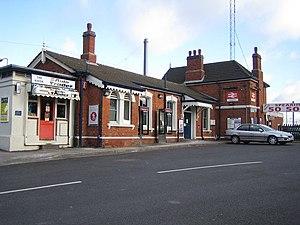
La gare de Leagrave est une gare ferroviaire anglaise de la Midland Main Line, située à Leagrave, un quartier au nord de Luton dans le Bedfordshire.